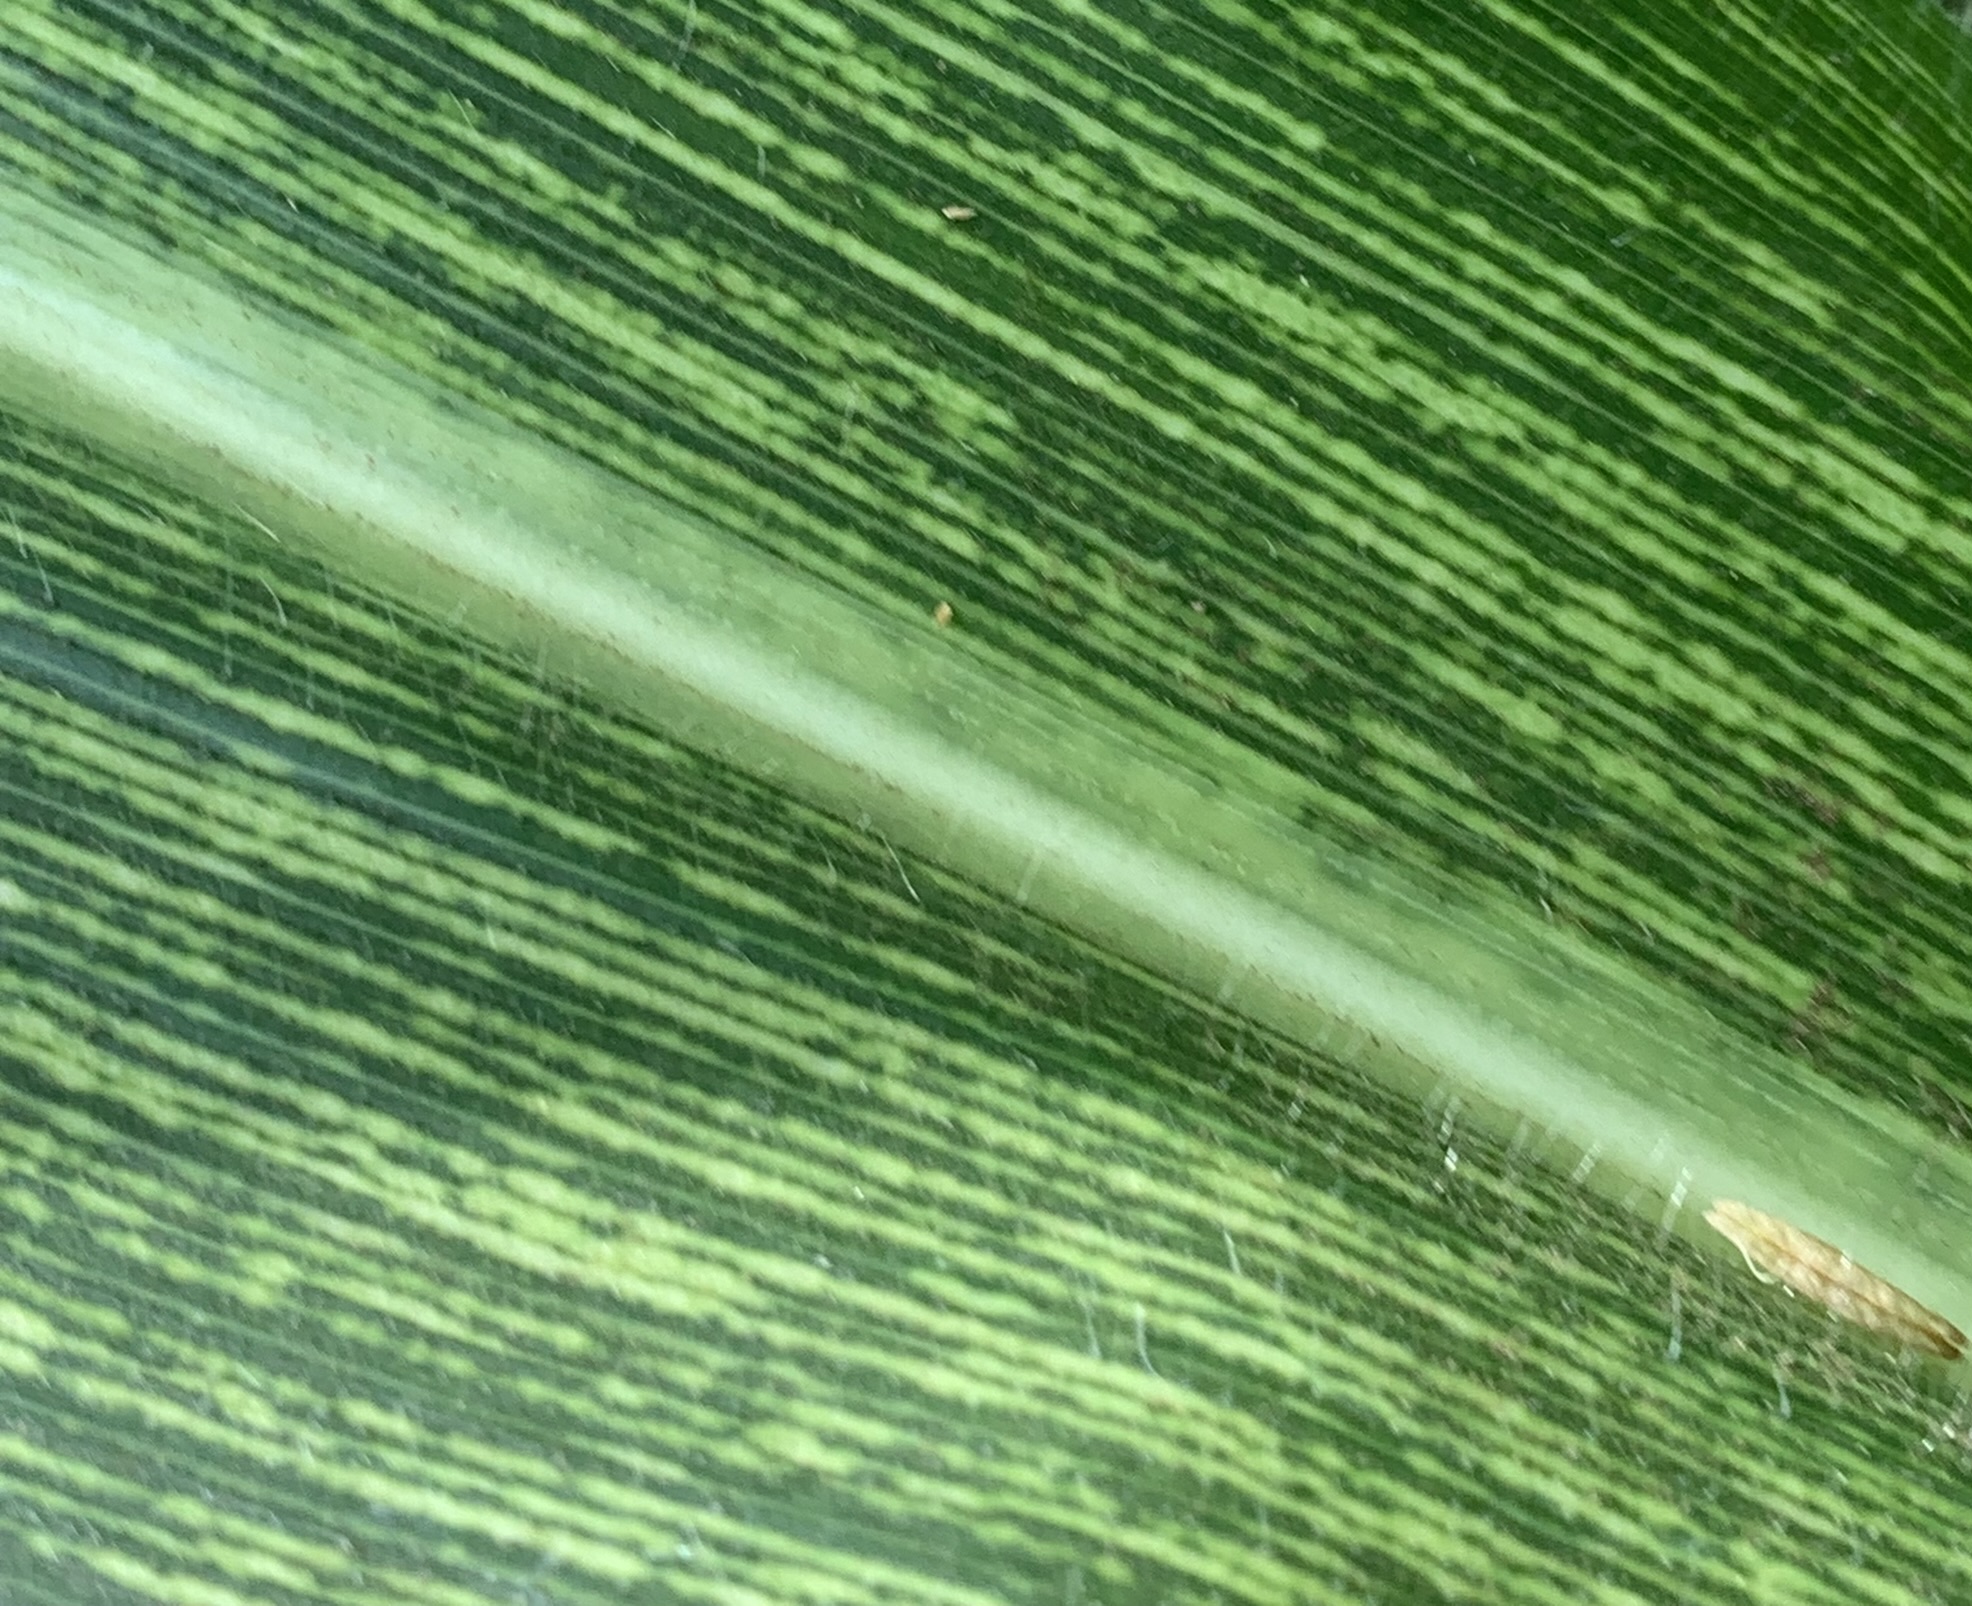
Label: MSV